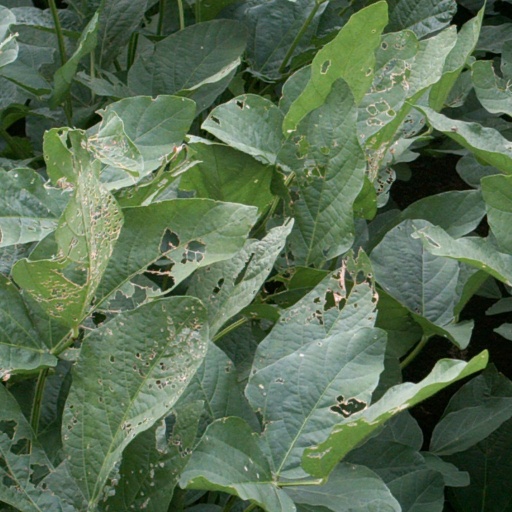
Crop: soybean